History of the British Army postal service

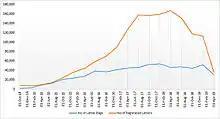
Fig 1 - A graph showing weekly processing of mail bags and registered letters through the Home Postal Depot RE 1914–1919

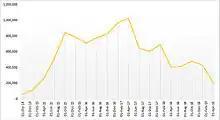
Fig 2 - A graph showing weekly processing of parcels through the Home Postal Depot RE 1914–1919

The Home Postal Depot (HPD) was formed on 10 August 1914, but on a very ad-hoc basis, under the administration of the GPO. A letter sorting office (Army Letter Office 1 – ALO1) and a parcel office were established in the GPO King Edward Building, London. It soon became apparent that the facilities were inadequate to cope with the volumes of mail being sent to the British Expeditionary Force (BEF) in France.